Richard Burton

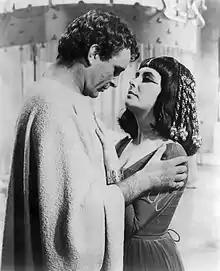
As Mark Antony in "Cleopatra" (1963), with Elizabeth Taylor as the titular character

After "Sea Wife", Burton next appeared as the British Army Captain Jim Leith in Nicholas Ray's "Bitter Victory" (1957). Burton admired Ray's "Rebel Without A Cause" (1955) and was excited about working with him, but unfortunately despite positive feedback, "Bitter Victory" tanked as well. By mid-1957, Burton had no further offers in his kitty. He could not return to the UK because of his self-imposed exile from taxation, and his fortunes in film were dwindling. It was then that film producer and screenwriter Milton Sperling offered Burton to star alongside Helen Hayes and Susan Strasberg in Patricia Moyes' adaptation of Jean Anouilh's play, "Time Remembered" ("Léocadia" in the original French version). Sensing an opportunity for a career resurgence, Burton readily agreed to do the role of Prince Albert, who falls in love with a milliner named Amanda (Strasberg). It was on 10 September 1957, a day before he left for New York, that Sybil gave birth to their first child, Kate Burton. "Time Remembered" was well received on its opening nights at Broadway's Morosco Theatre and also at the National Theatre in Washington, D.C. The play went on to have a good run of 248 performances for six months. Burton received his first Tony Award for Best Actor in a Play nomination while Hayes won her second Tony Award for Best Actress in a Play for her role as Burton's mother, The Duchess of Pont-Au-Bronc.